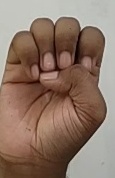
ASL sign: E